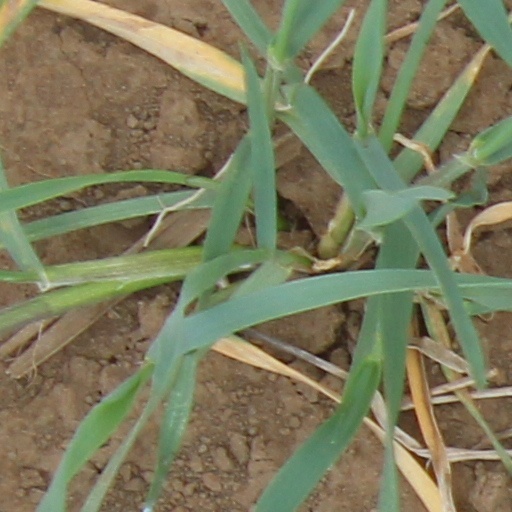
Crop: wheat